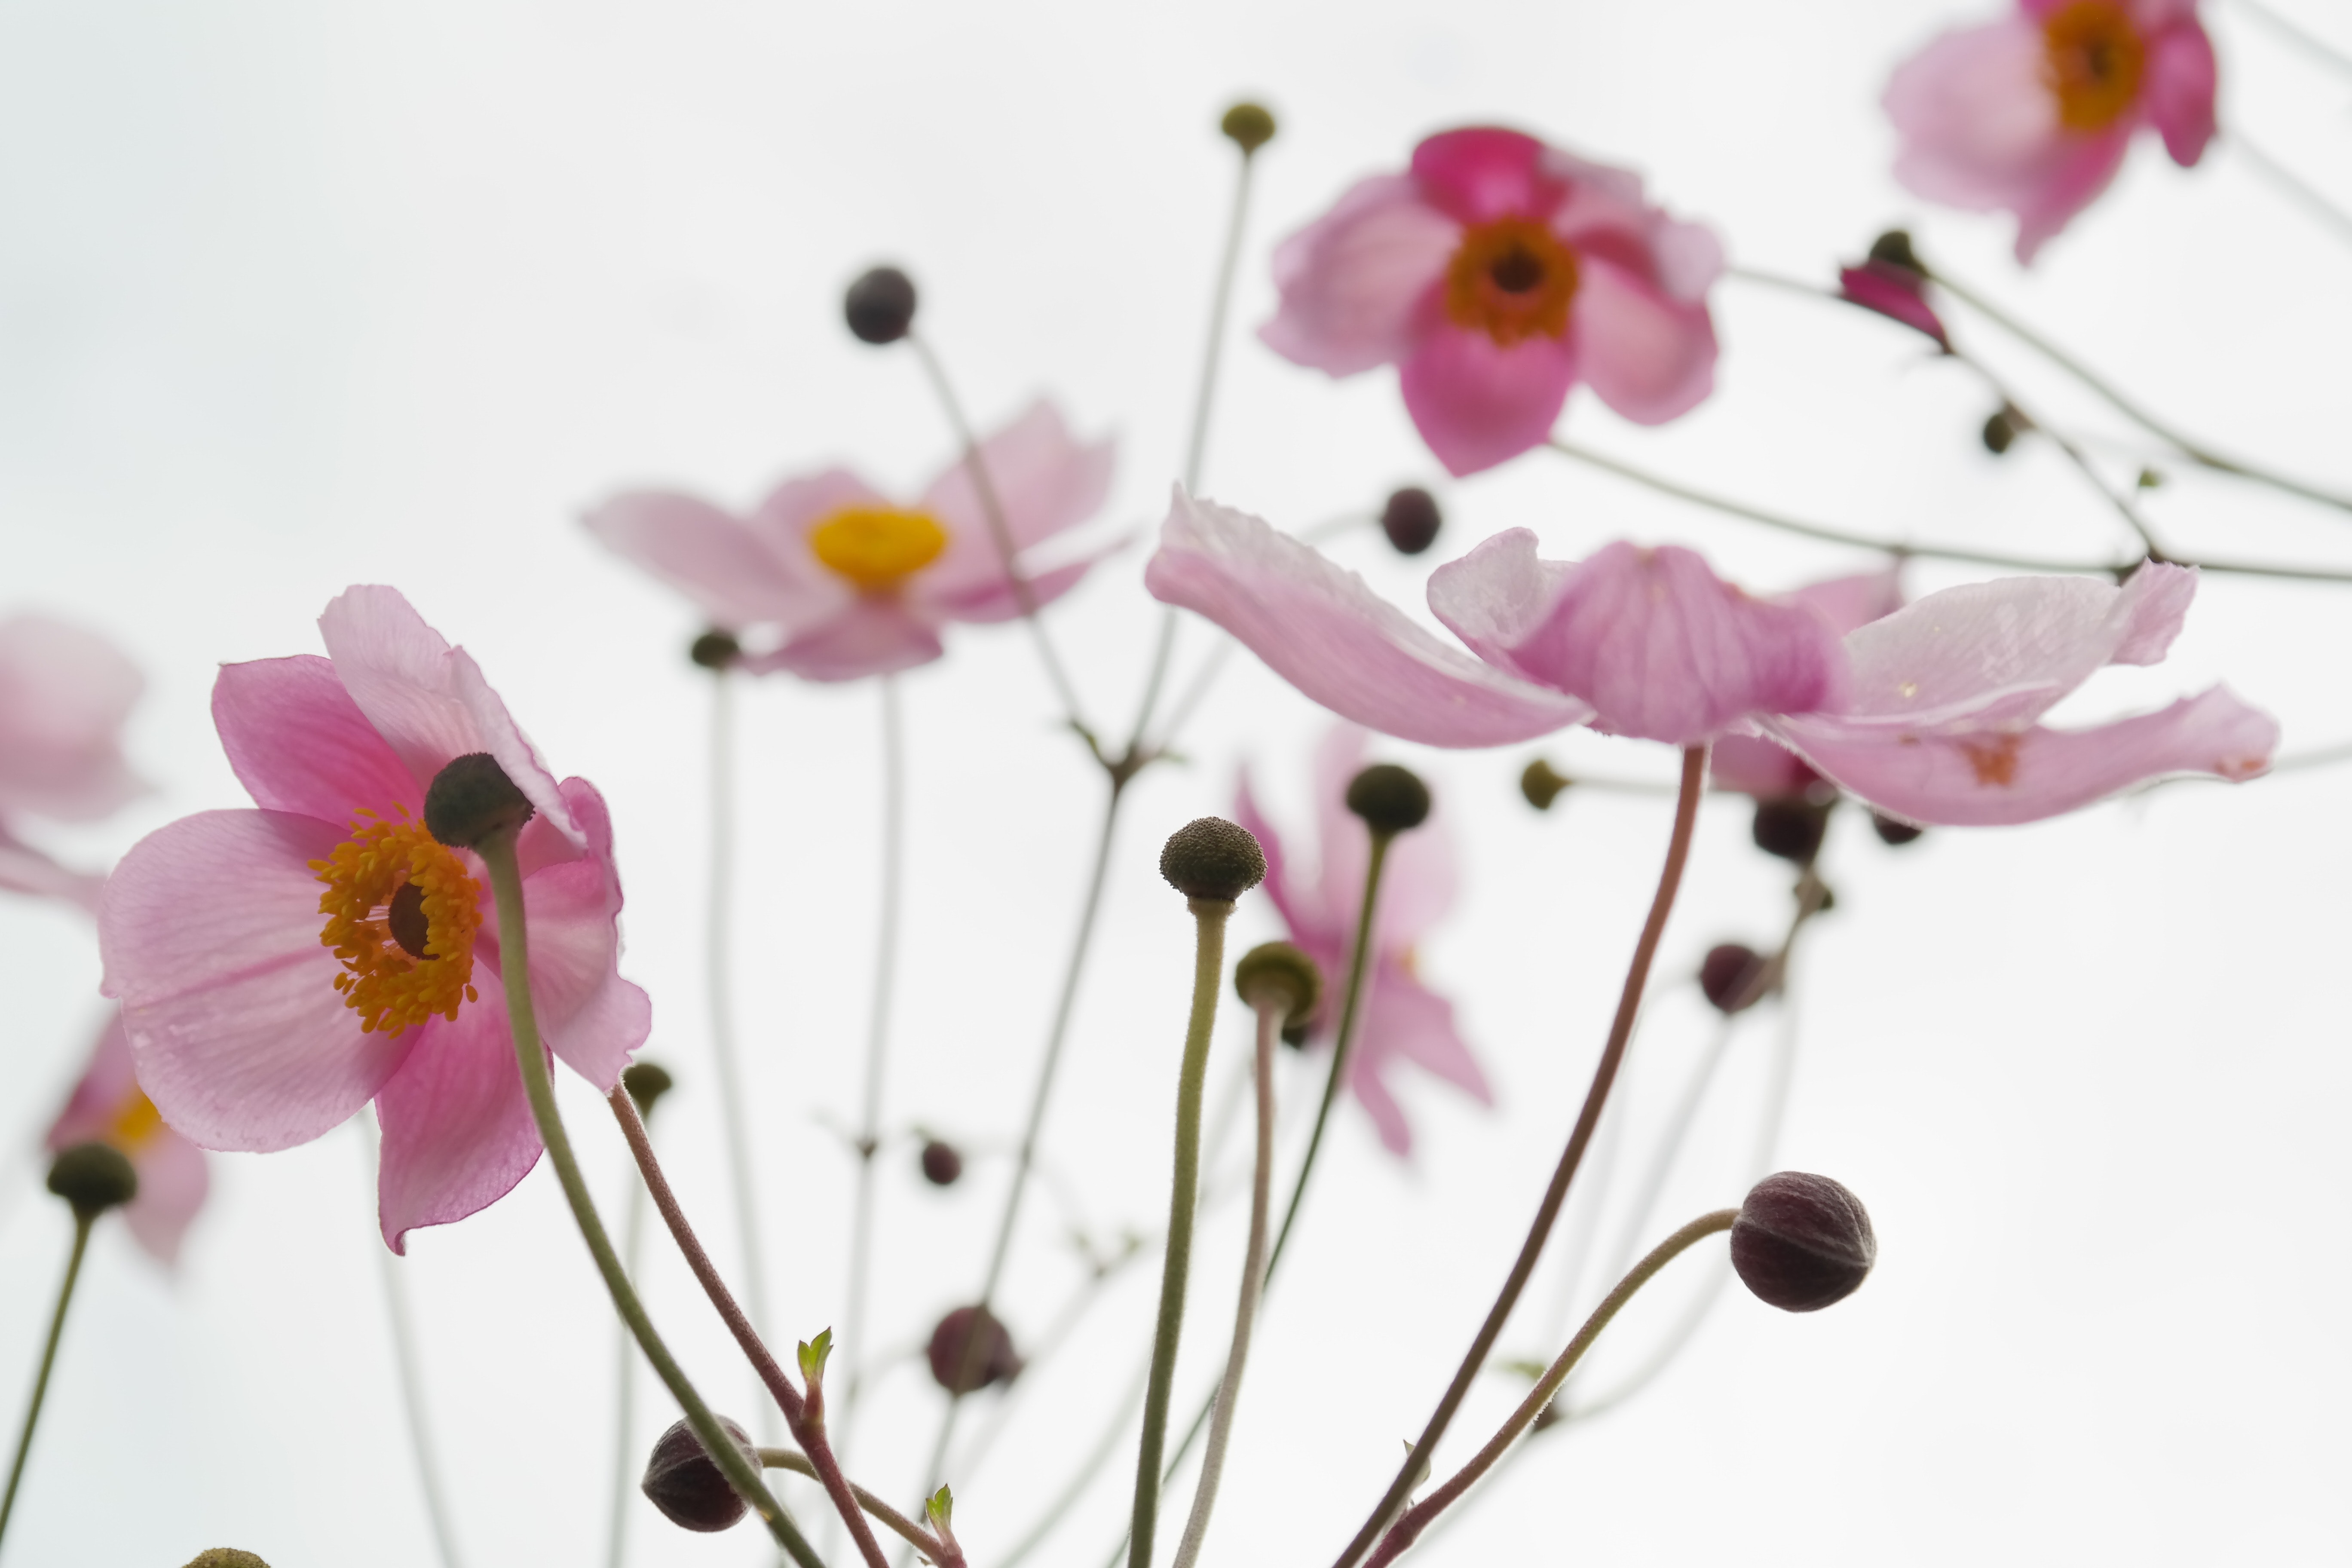
flower, flowering plant, japanese anemone, petal, plant, branch, pink, botany, spring, plant stem, wildflower, blossom, artificial flower, twig, orchid, anemone, bud, Pedicel, cosmos, moth orchid, cut flowers, daisy family